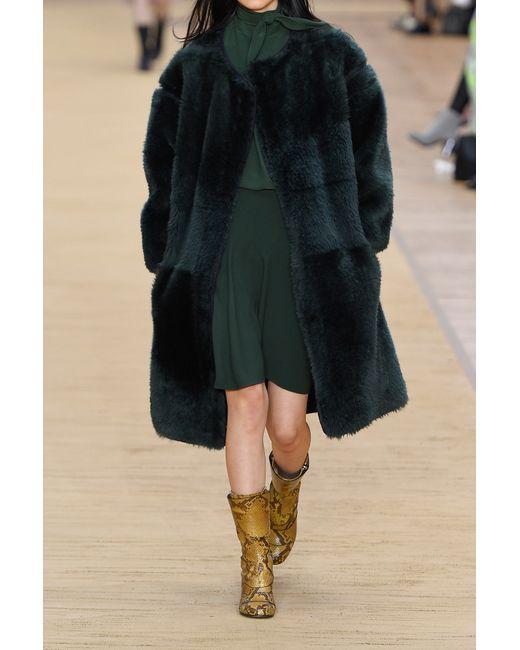
Dunkelgrüner Partywear stylischer Pelzmantel